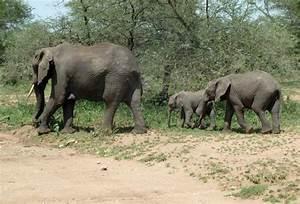
elephant